The Case for Reparations

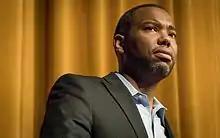
Ta-Nehisi Coates

"The Case for Reparations" is an article written by Ta-Nehisi Coates and published in "The Atlantic" in 2014. The article focuses on redlining and housing discrimination through the eyes of people who have experienced it and the devastating effects it has had on the African-American community. "The Case for Reparations" received critical acclaim and was named the "Top Work of Journalism of the Decade" by New York University's Arthur L. Carter Journalism Institute. It also skyrocketed Coates' career and led him to write "Between the World and Me", a "New York Times" Best Seller and winner of numerous nonfiction awards. It took Coates two years to finish this 16,000 word essay. Coates stated that his goal was to get people to stop laughing at the idea of reparations. The article has been described as highly influential, sparking an interest among politicians, activists and policy-makers to pursue reparations.